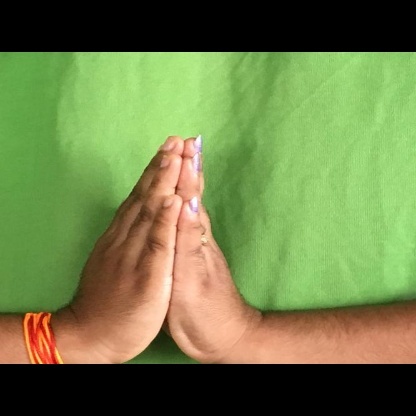
Mudra: Anjali